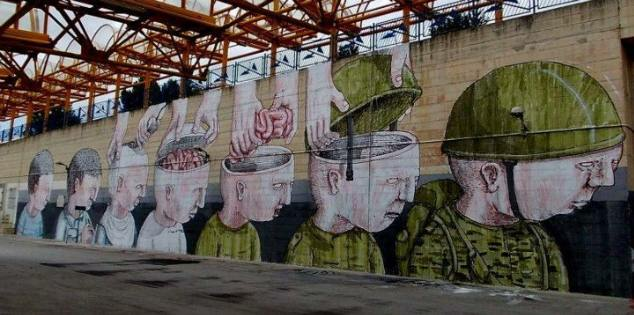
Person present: No